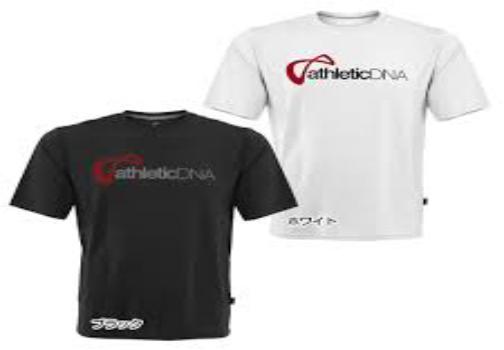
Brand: Athletic DNA
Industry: Clothes